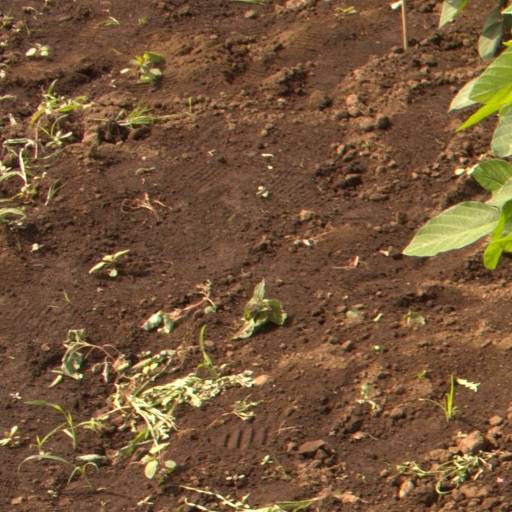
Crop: soybean